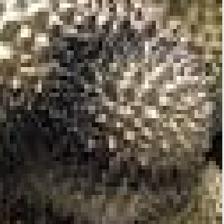
Label: fruit_rot